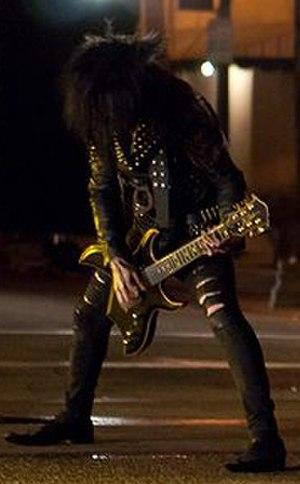
Jinxx est le nom de scène de Jeremy Miles Ferguson né le 7 janvier 1986 à Webster City, guitariste, violoniste, pianiste du groupe de rock américain Black Veil Brides. Il fait partie du groupe depuis 2009. Il a également fait partie des groupes The Dreaming, Amen, The Drastics et Cybergest.